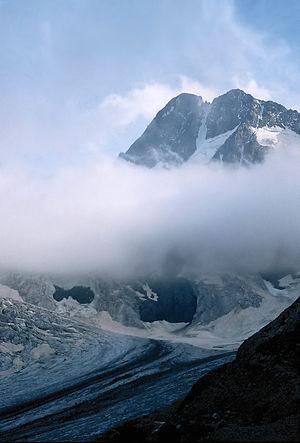
Face nord des Bans (3669 m) depuis le refuge de la Pilatte, massif des Écrins, France. Glacier de la Pilatte en contre-bas. Diapo prise avec un Canon T70 puis numérisée.
Les Bans est un sommet du massif des Écrins. Il culmine à 3 669 mètres d'altitude.